Bob Hope

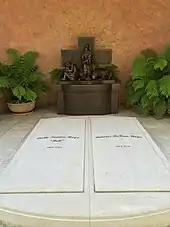
Graves of Bob and Dolores Hope, on the grounds of the Mission San Fernando Rey de España

After the shootings of President Ronald Reagan and Pope John Paul II in 1981, Hope advocated for gun control. Hope told Tom Shales of "The Washington Post", "I'm for gun registration. I don't think any jerk that's coked up or anything should be allowed to walk in a store and buy a gun and turn around and shoot 19 people, you know? ... And what the hell, hunters can have their guns, they're registered. I've got a gun in each house for a warning thing; that can be registered ... They gotta tell me what's wrong with having them registered. That's all I wanna hear." When Hope shared these views during an ABC Radio interview, he quickly realized the repercussions. Vice President George H.W. Bush, who was visiting West Point the same day Hope taped a special there, had declined to meet with him. Additionally, at a luncheon in Washington that same week, Hope had planned to sit with Nancy Reagan, but she canceled at the last minute.